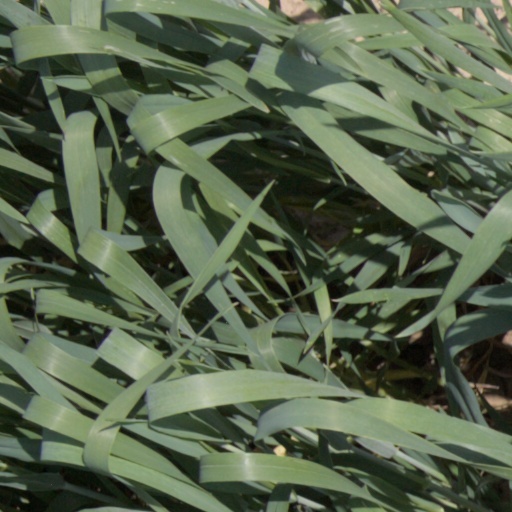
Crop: wheat